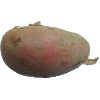
Label: Potato Red 1